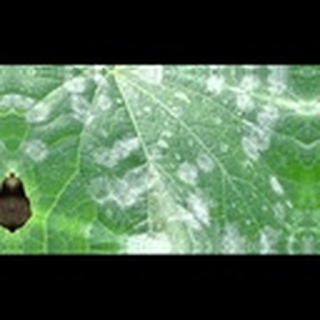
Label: cotton_powdery_mildew